Bastogne: The Desperate Defense, December 1944

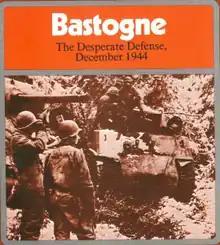

Bastogne: The Desperate Defense, December 1944 is a board wargame published by Simulations Publications, Inc. (SPI) in 1976 that simulates the German attack on Bastogne during World War II's Battle of the Bulge. The game was originally part of the four-game collection "", and was also released as a stand-alone "folio" game.